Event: Ecuador Earthquake
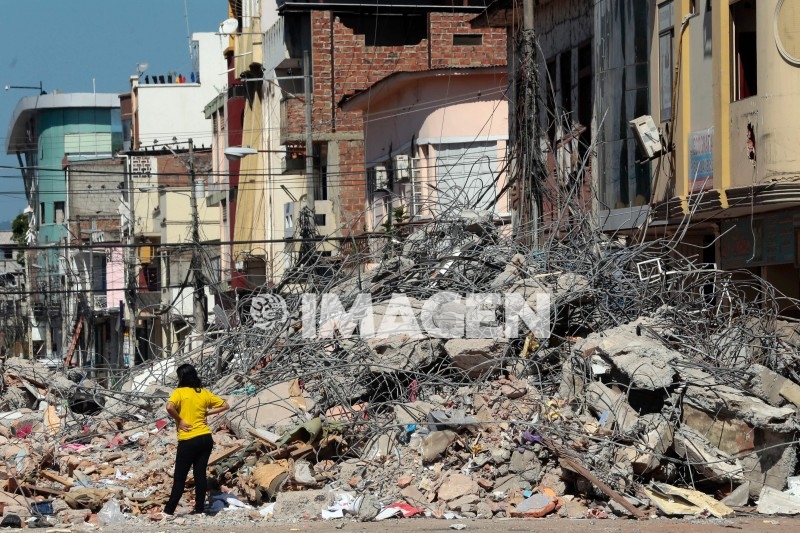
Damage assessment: damage